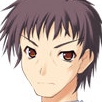
Portrait style: Anime Portrait